Versatilist manifesto

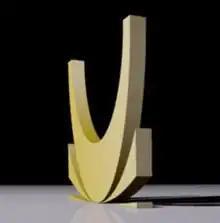
Versatilism Logo.

Versatilism is an artistic movement proposed in 2007, by Brazilian artist Denis Mandarino, from a literary manifesto, with the intention of freeing people from the expert analysis and promote the practice of art as a form of self-knowledge and spiritual enhancement. In the body of text are present the following aesthetic principles and propositions: